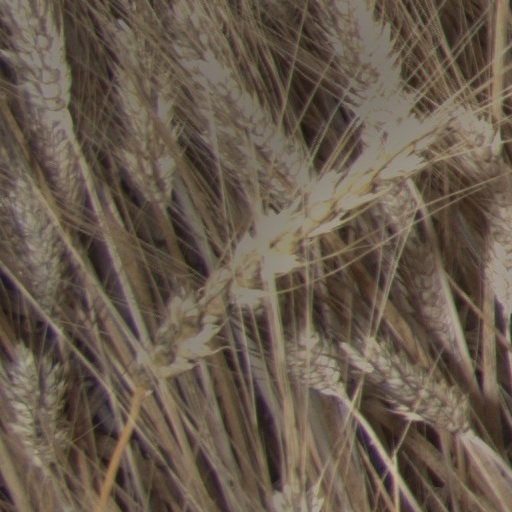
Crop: wheat